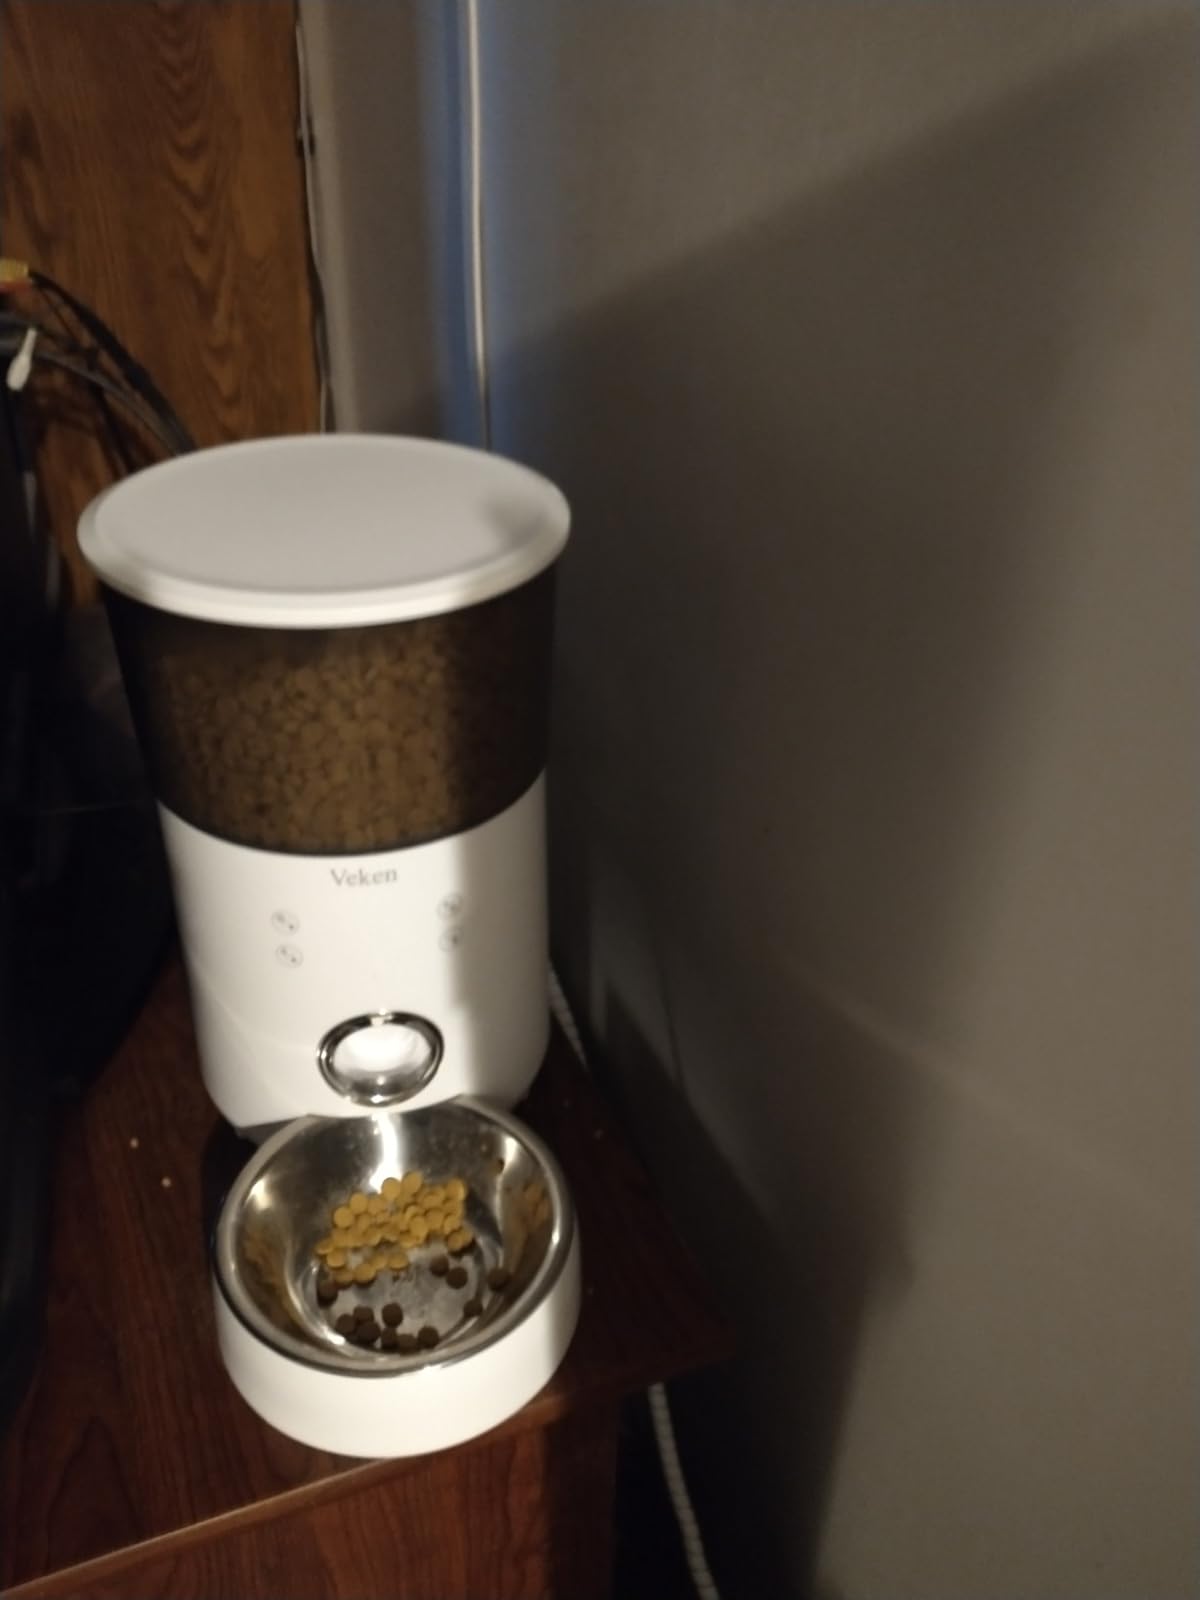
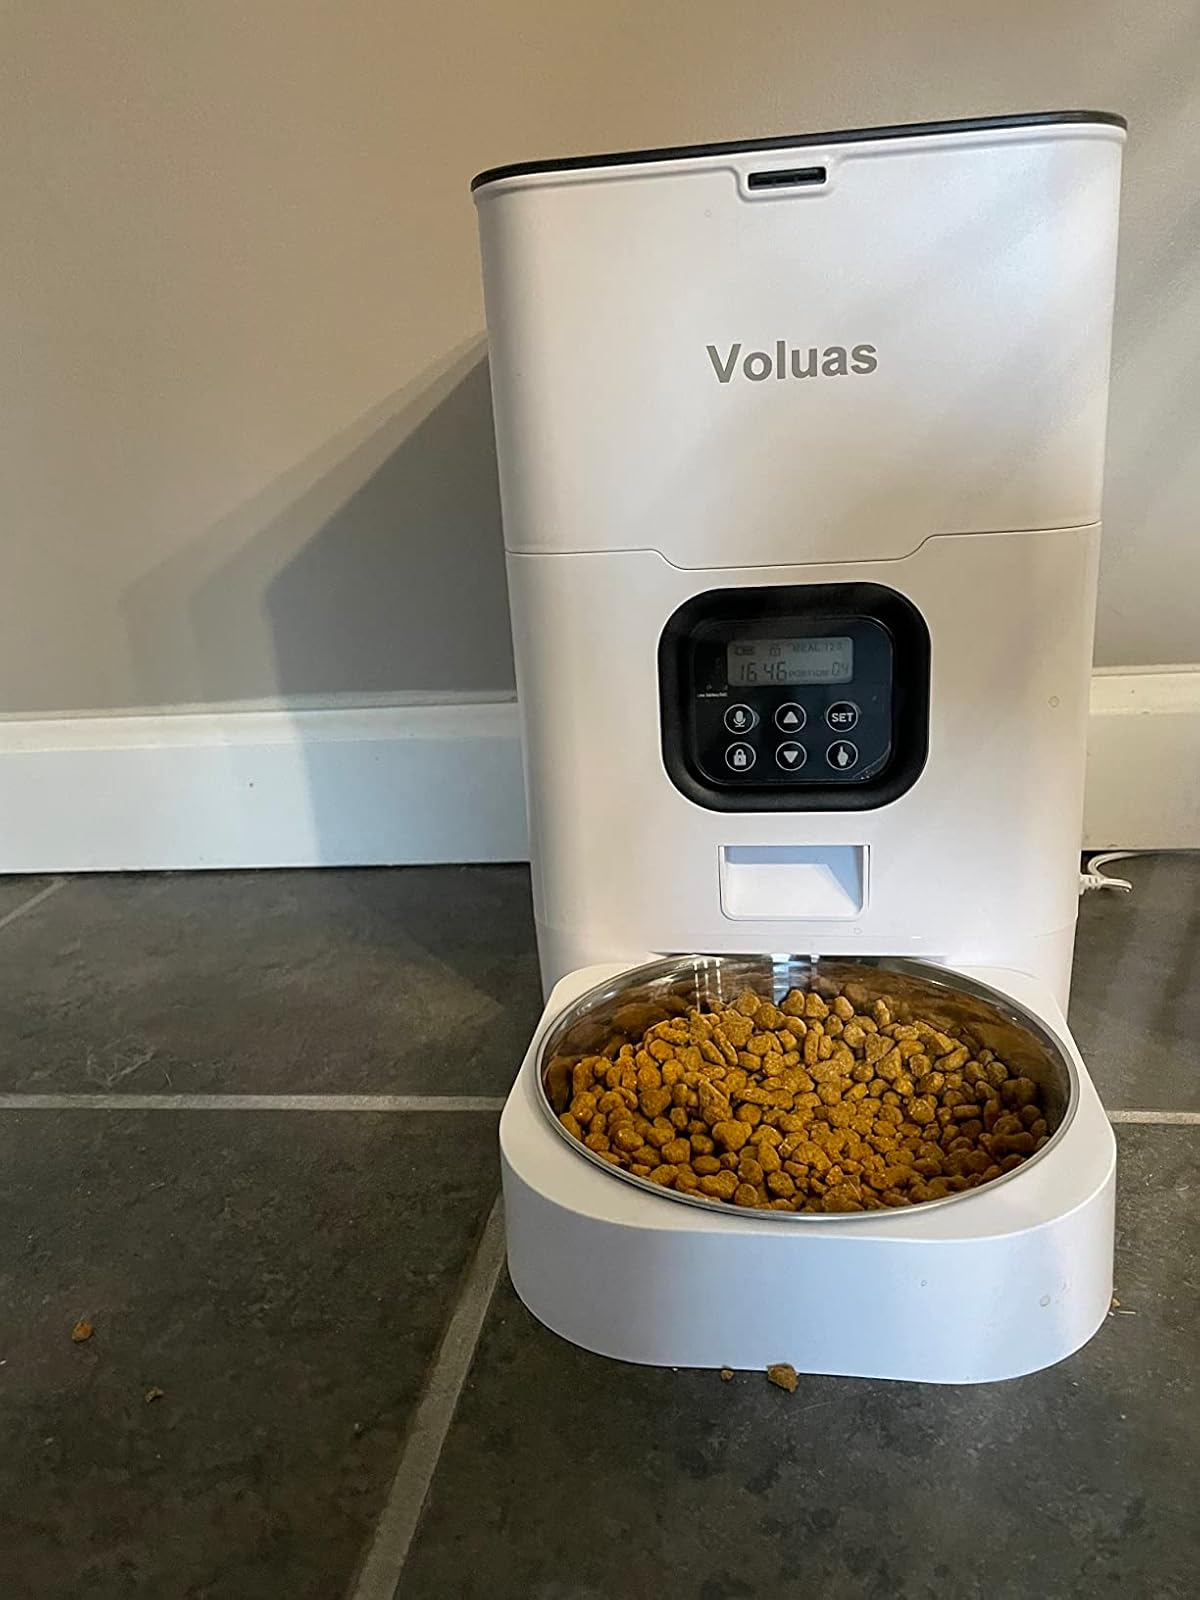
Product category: items_feeder
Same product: no